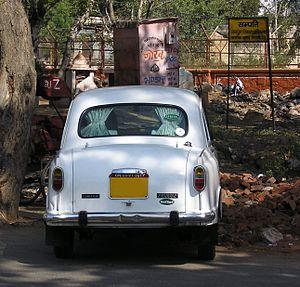
L’Hindustan Ambassador est une automobile produite par le constructeur indien Hindustan Motors entre 1957 et 2014.